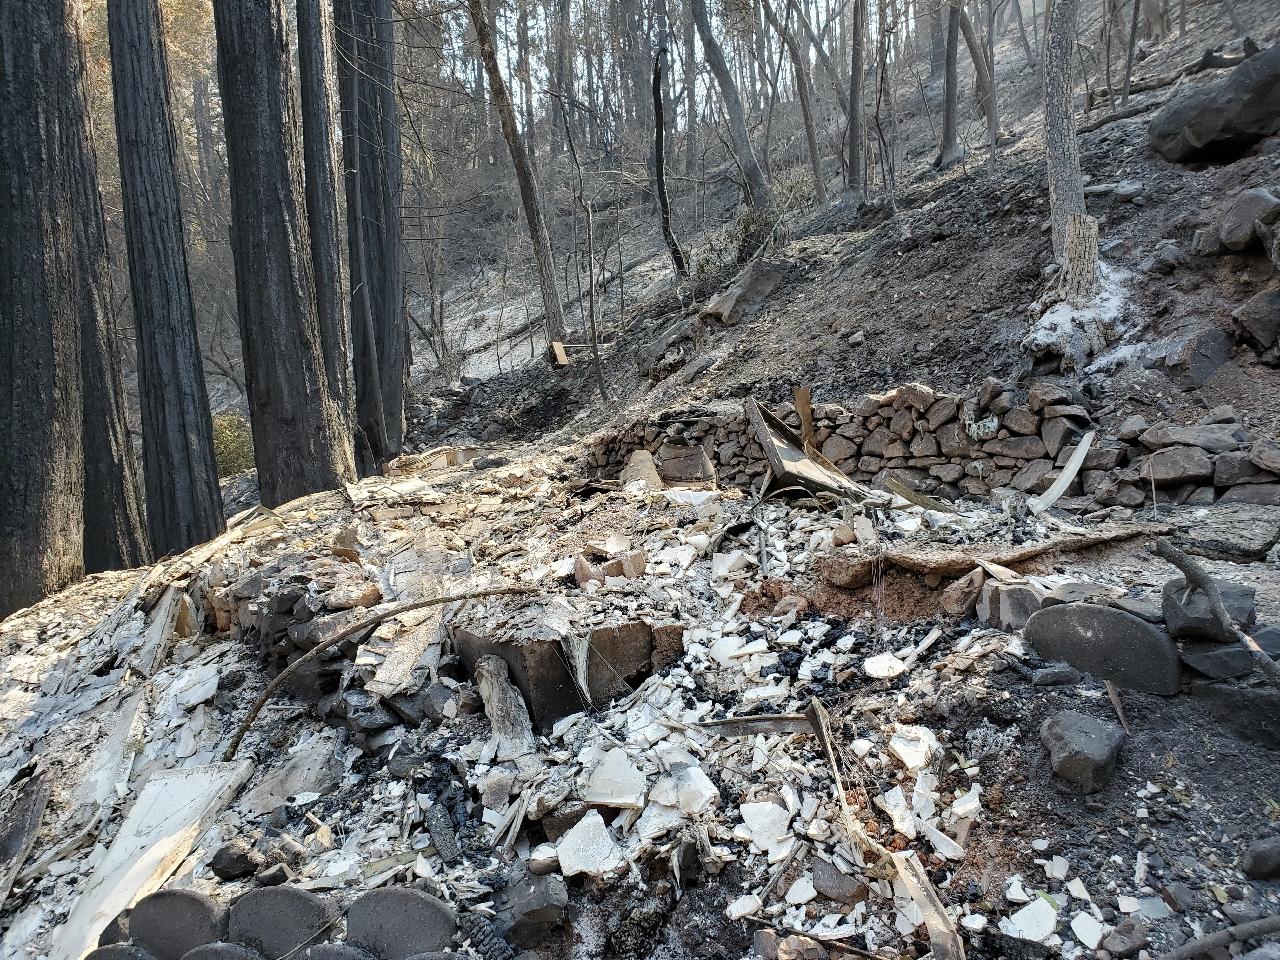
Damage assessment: destroyed